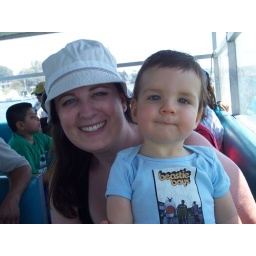
It was so hot, so we went on the water bus around the Marina Del Rey harbor.